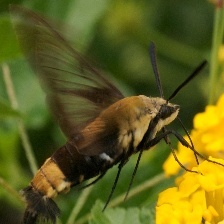
Species: CLEARWING MOTH